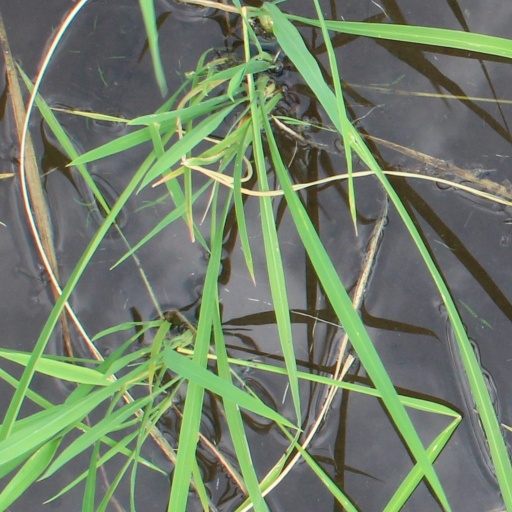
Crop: rice